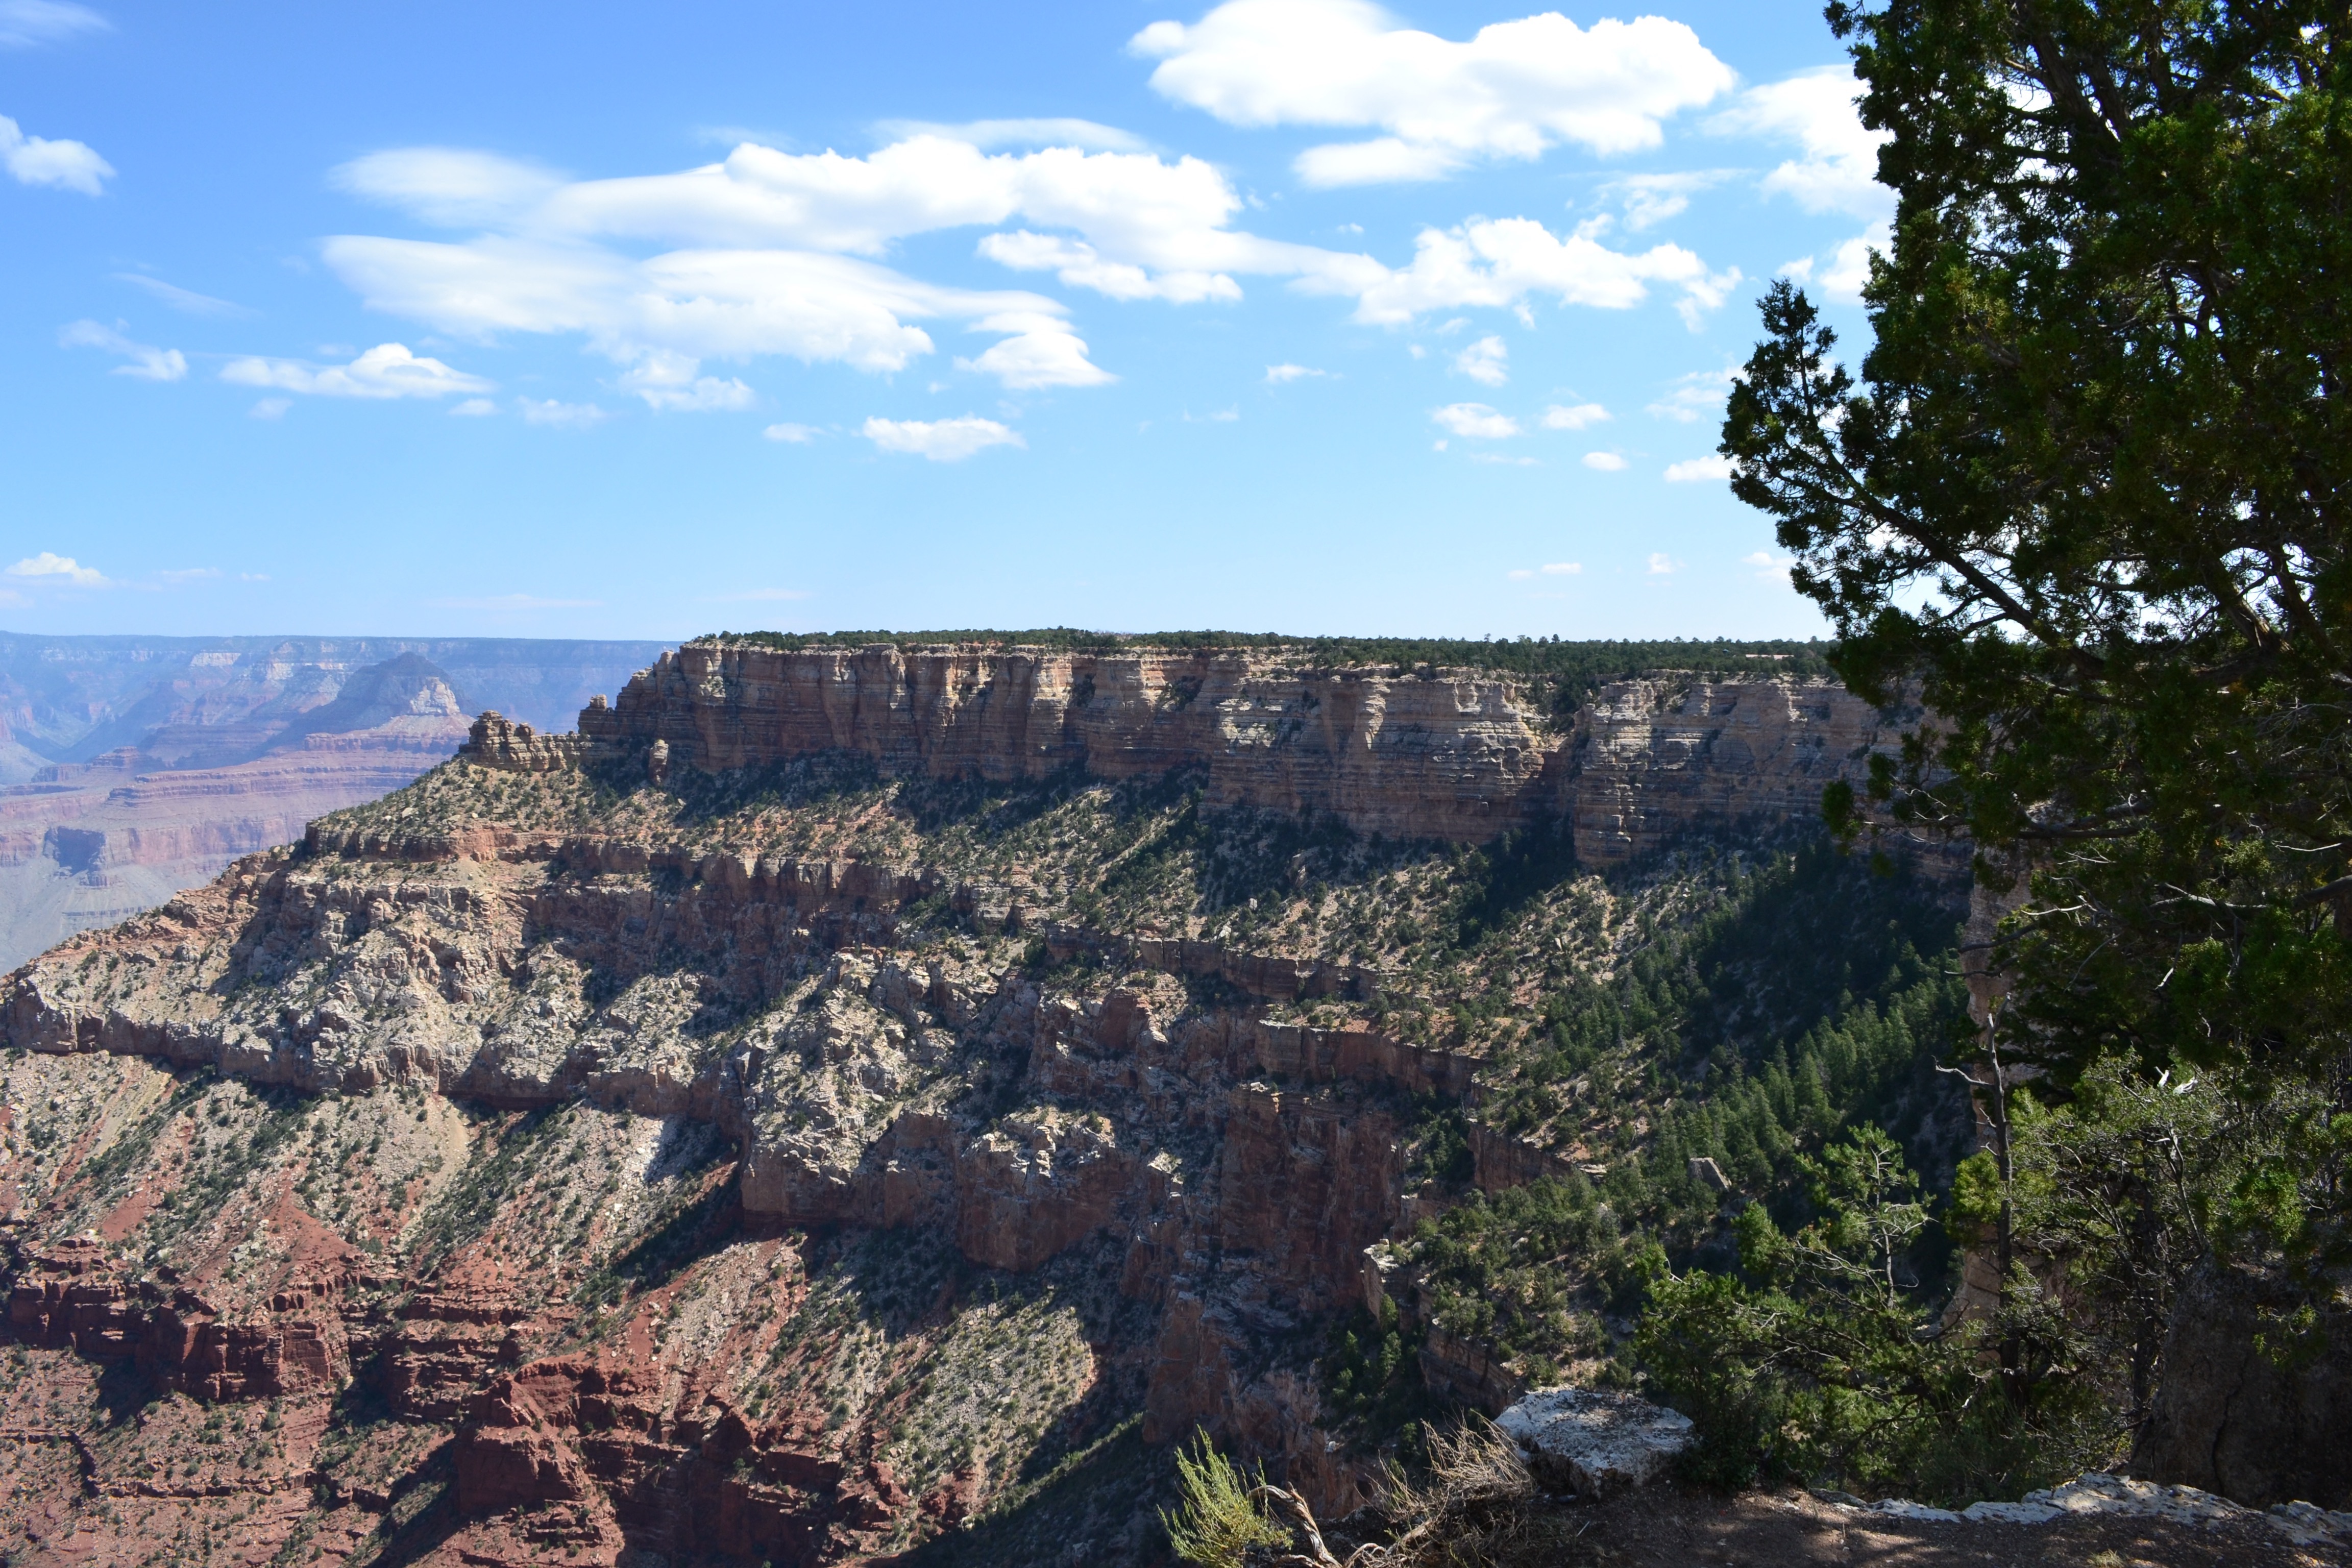
rock, mountain, formation, cliff, park, canyon, terrain, national park, geology, badlands, plateau, landform, geographical feature